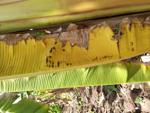
Label: xamthomonas